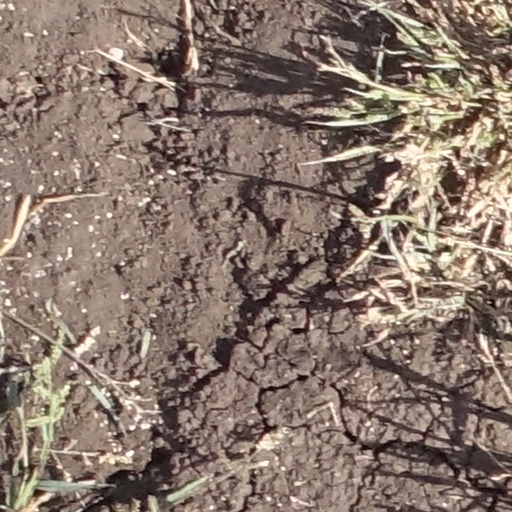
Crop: sorghum